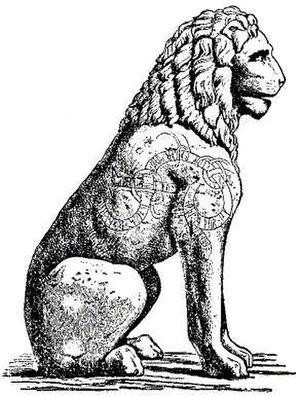
Le Pirée est le principal port d'Athènes. Il est aussi le premier port et le principal centre industriel de Grèce. Il est le point de départ des voyageurs vers les îles de la mer Égée.
Le Lion du Pirée est une sculpture de marbre blanc représentant un lion.
Fable de Venise est la 25ᵉ aventure de Corto Maltese. Écrite et dessinée par Hugo Pratt, elle se déroule du 10 au 25 avril 1921. La toile de fond en est la montée du fascisme en Italie, après la Première Guerre mondiale.